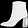
Label: Ankle boot